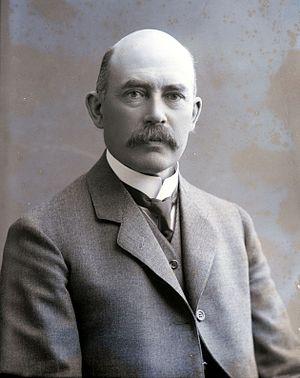
Les élections législatives norvégiennes de 1921 se sont tenues le 24 octobre 1921, afin d'élire les cent cinquante députés du Storting pour un mandat de trois ans.
Les élections législatives norvégiennes de 1918 se sont tenues le 21 octobre 1918, afin d'élire les cent vingt-trois députés du Storting pour un mandat de trois ans.